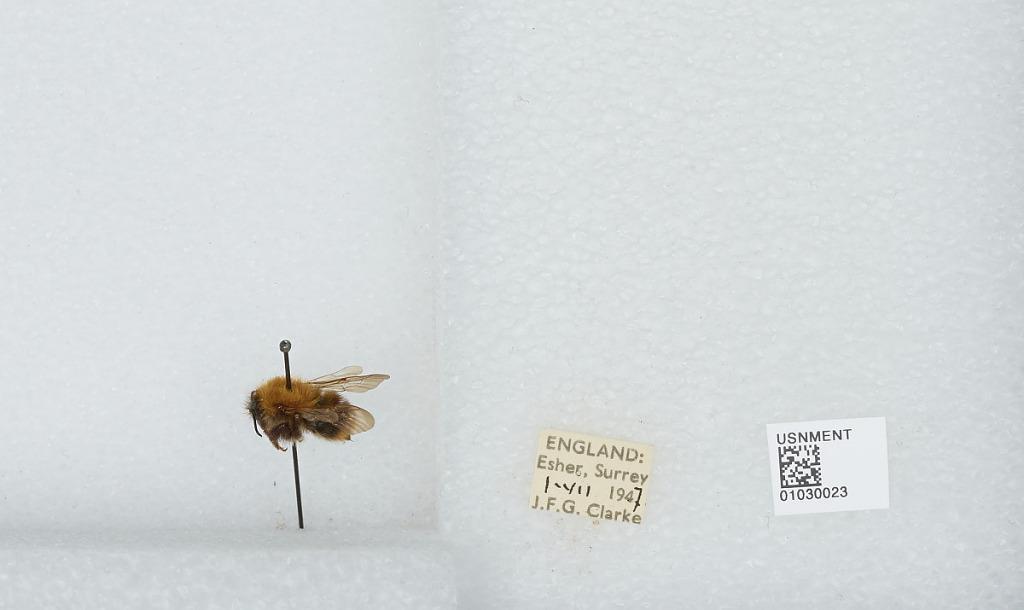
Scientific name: Bombus (Thoracobombus) pascuorum (Scopoli)
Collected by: J. Clarke
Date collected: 1947-7-1
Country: United Kingdom
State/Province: England
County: Surrey
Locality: Esher
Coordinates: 51.3691, -0.365